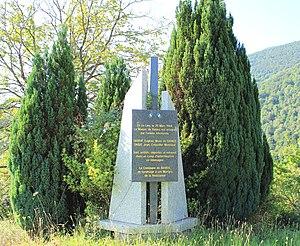
Monument aux morts de Banios (Hautes-Pyrénées)
Banios est une commune française située dans le département des Hautes-Pyrénées, en région Occitanie.